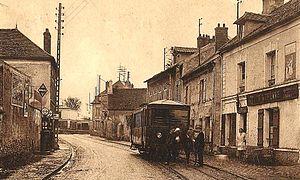
L'autorail Renault-SCEMIA n° A 1 (type RS1) du tramway de Meaux à Dammartin dans une rue du village.
Le tramway de Meaux à Dammartin est une ancienne ligne de chemin de fer d'intérêt local français reliant Meaux, chef-lieu de Seine-et-Marne, à Dammartin-en-Goële.
L'autorail Renault-Scemia est une collaboration entre les constructeurs Renault et Scemia pour des automotrices des réseaux départementaux dans les années 1920, ils s'associent et créent en 1923 la RS-1.